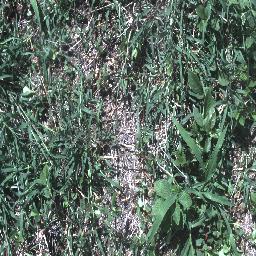
Label: negative